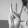
ASL letter: W